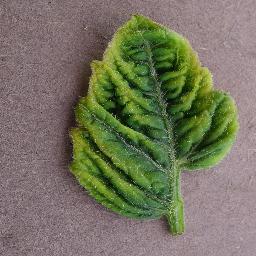
Label: Tomato___Tomato_Yellow_Leaf_Curl_Virus